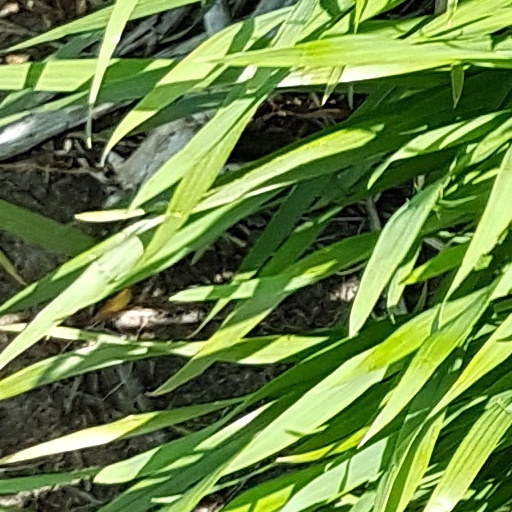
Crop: wheat